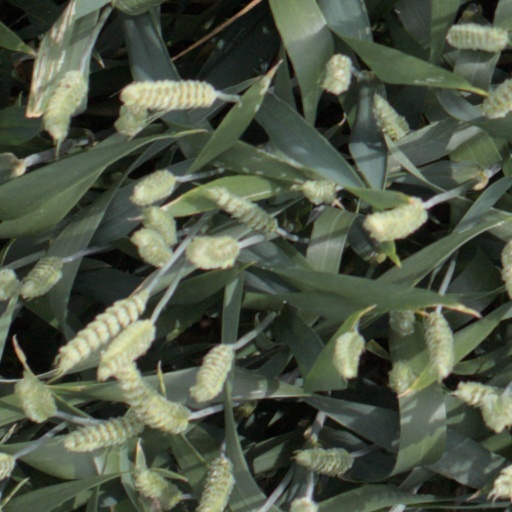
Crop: wheat